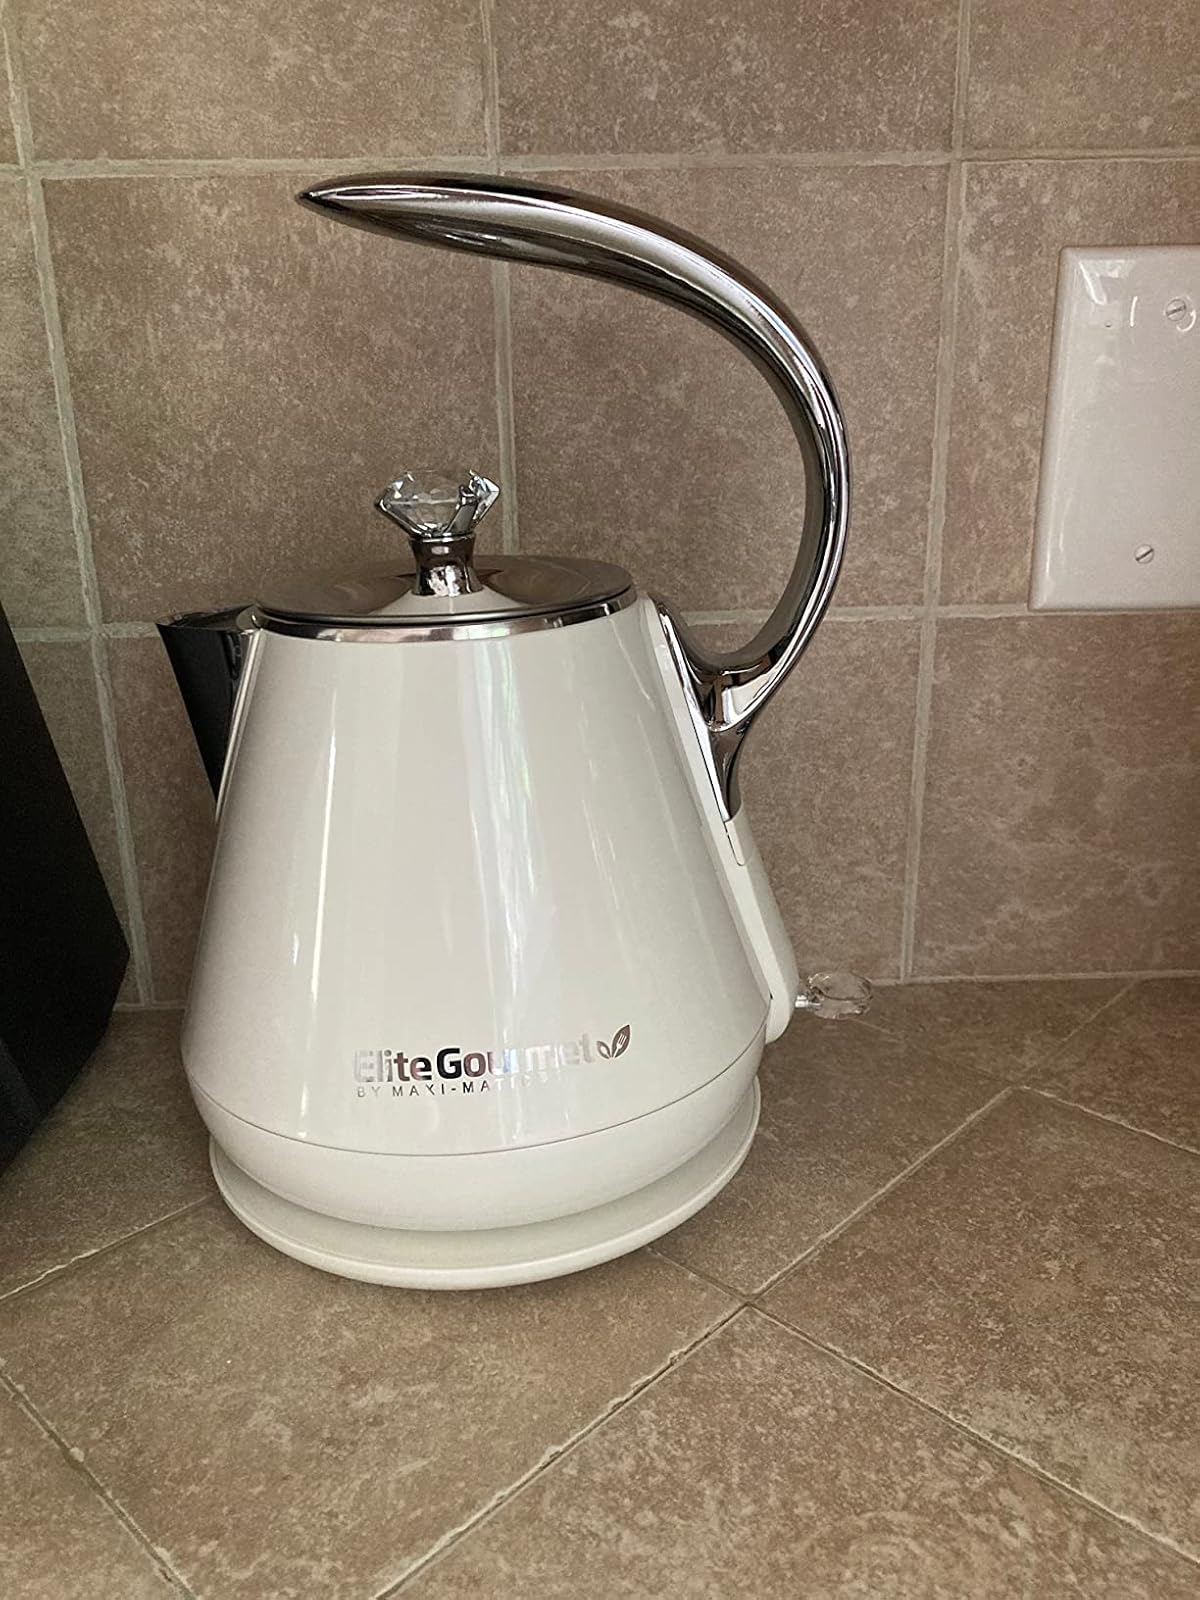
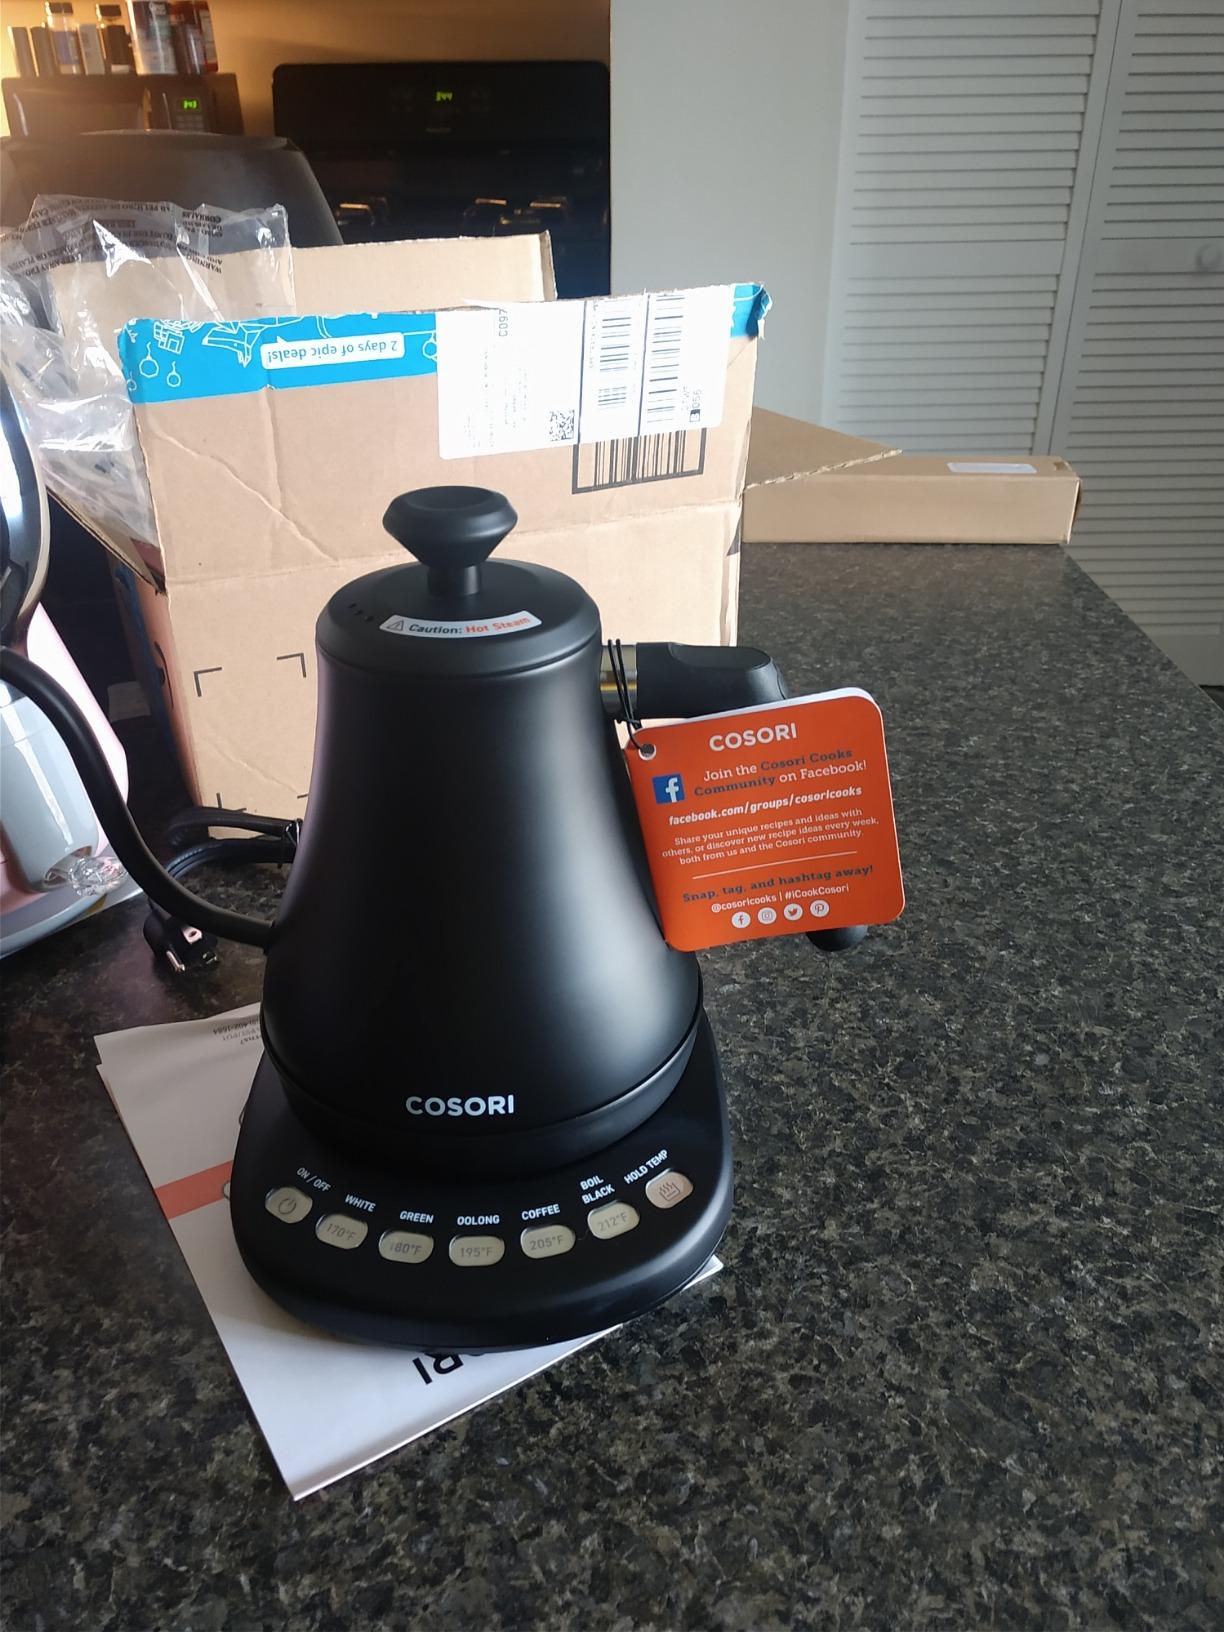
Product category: items_kettle
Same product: no